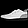
Label: Sneaker